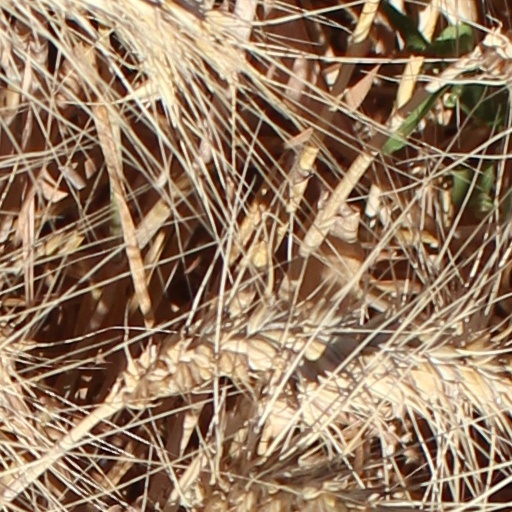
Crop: wheat